Battle at Sappa Creek

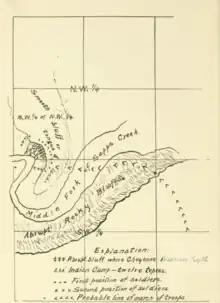

Before daybreak, Henely commanded Sergeant George Kitchen, along with ten other men of the party, to round up a group of Indian horses grazing on the nearby plateau, and to kill the herders. Another group led by Cpl. Edward C. Sharpless was to protect their supplies. Henely was left with 25 soldiers plus Wheeler and the three hunters to attack the Indians head on. When daylight began to break, an Indian herder spotted the company and ran to warn the Indian camp. Henely immediately commanded his men to advance, although the marshy banks made it difficult to cross the river which separated the Cheyenne from the company, and the men lost a carbine and a pistol in the process.